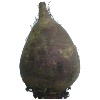
Label: beetroot